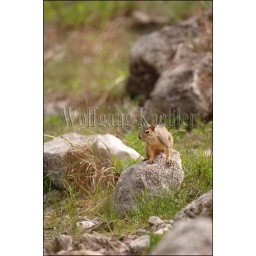
Usa, texas, hill country near hunt, eastern fox squirrel on rock